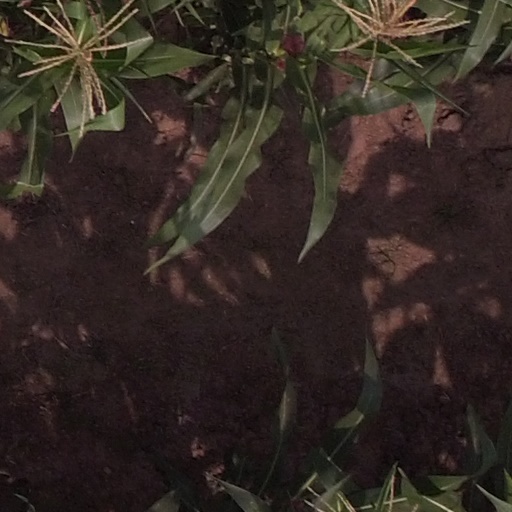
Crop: maize; corn